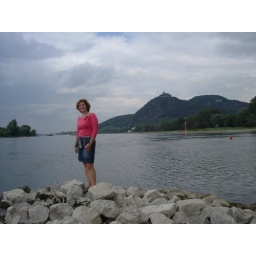
Drachonfels (Dragon Rock) castle on the mountain in the distance